Horace Harral

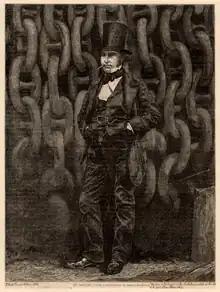
Harral's wood-engraving of Howlett's photograph of Brunel

Harral made engravings of many pre-Raphaelite paintings from the 1850s through until the 1880s. He also very active producing engravings for publication in periodicals from the 1850s to the 1870s including "London Society" and the "Illustrated London News". Harral engraved Robert Howlett's photograph "Isambard Kingdom Brunel Standing Before the Launching Chains of the Great Eastern" for publication in the "Illustrated Times" on 16 January 1858. The work has been described as "one of the most famous photographs of the nineteenth century and, possibly, of all time." From 1856 to 1859 he resided at the Serjeant's Inn in Fleet Street and from 1861 to 1881 was at Palgrave Place in The Strand. Harral had several exhibitions at the Royal Academy between 1862 and 1870. For a period he was in partnership with fellow engraver William James Linton.